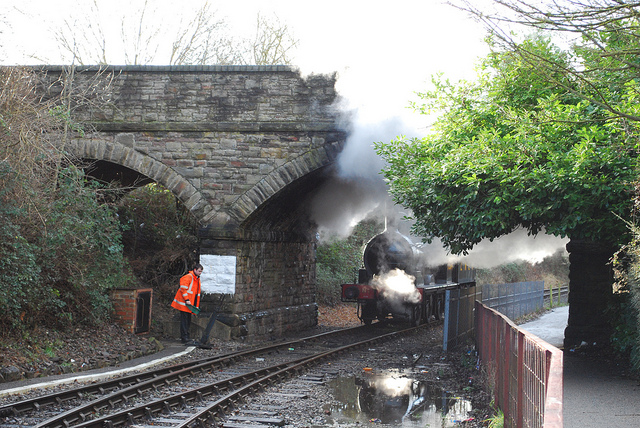
A train traveling through a tunnel billowing out smoke.

there is a train that can be seen coming up the tracks

A man standing near a locomotive train coming down a track.

this is a man waiting near train tracks